Presidency of Jomo Kenyatta

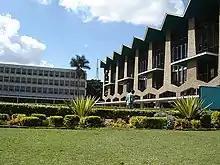
The University of Nairobi, Kenya's first institution of higher education, was established under Kenyatta's administration.

The government oversaw a massive expansion in education facilities. In June 1963, Kenyatta ordered the Ominda Commission to determine a framework for meeting Kenya's educational needs, with their report being released eight months later. The report set out the long-term goal of universal free primary education in Kenya but also argued that the government's emphasis should be on secondary and higher education to facilitate the training of indigenous African personnel to take over the civil service and other jobs requiring such an education. Between 1964 and 1966, the number of primary schools in Kenya grew by 11.6%, and the number of secondary schools by 80%. By the time of Kenyatta's death, Kenya's first universities—the University of Nairobi and Kenyatta University—had been established. Although Kenyatta died without having attained the goal of free, universal primary education in Kenya, the country had made significant advances in that direction, with 85% of Kenyan children in primary education, and within a decade of independence had trained sufficient numbers of indigenous Africans to take over the civil service.